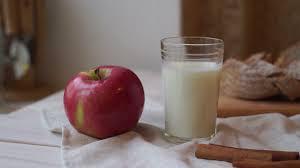
Label: apples